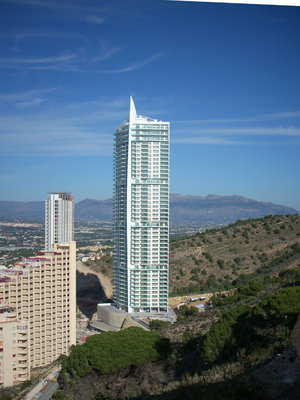
Ces listes classent les bâtiments de l'Union européenne qui ont une hauteur d'au moins 150 mètres, mesurée selon les standards habituels. Sont compris dans ces mesures les flèches et les éléments architecturaux, à l'exclusion des antennes radio. Pour les bâtiments existants, ce sont les hauteurs actuelles qui sont retenues dans ces classements. Cette liste inclut les bâtiments en construction qui ont déjà atteint leur hauteur finale.
Depuis la construction en 1985 de la Torre Levante, 26 immeubles d'au moins 100 mètres de hauteur et plus ont été construits à Benidorm, station balnéaire située sur la cote méditerranéenne de l'Espagne. Benidorm est la ville d'Espagne qui compte le plus de gratte-ciel devant Madrid et Barcelone et l'une des villes de moins de 100 000 habitants dans le monde qui en comporte le plus. La plus grande partie des gratte-ciel ont été construits durant le boom immobilier espagnol des années 1990 et 2000.
La Torre Lugano est un gratte-ciel de logements de 158 mètres de hauteur construit à Benidorm de 2004 à 2008. Sa construction a coûté 40 millions de $.